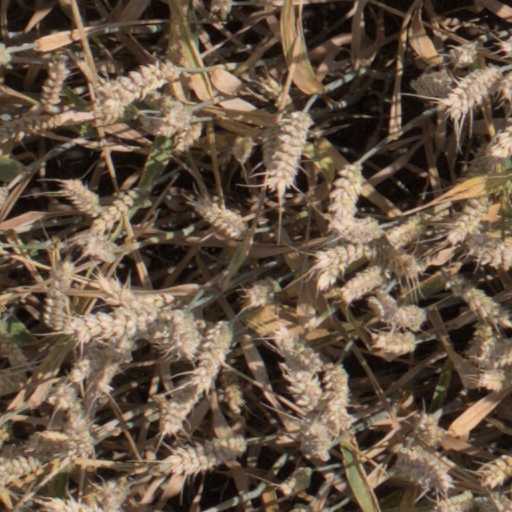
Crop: wheat